R297 highway

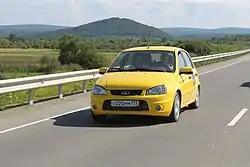
Russia's Prime Minister Vladimir Putin promotes the Lada Kalina brand by driving through the recently opened Amur Highway in 2010

In early 2004, Russian president Vladimir Putin symbolically opened the Amur Highway, with great swaths of forest separating major portions from one another. At this time, large sections of the highway were still dirt or crushed stone roads.